Amr Moussa

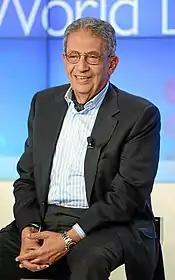
Moussa during the World Economic Forum (Davos, 2013).

On 2003, he became a member of the United Nations High Level Panel on Threats, Challenges and Change for International Peace and Security.